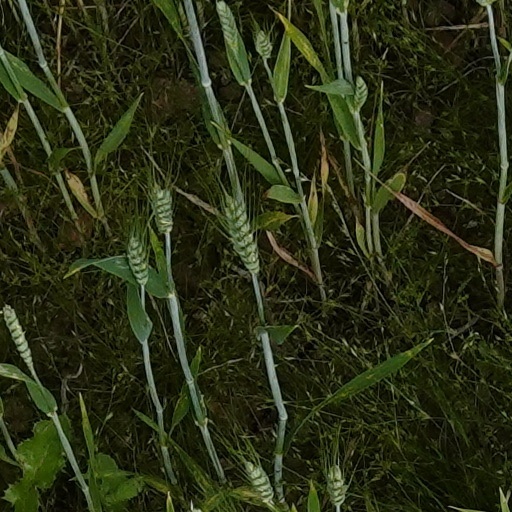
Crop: wheat